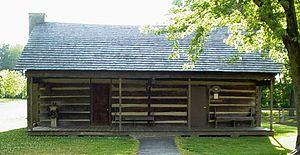
L'Histoire du Tennessee a été marquée par les travaux d'infrastructures publiques, comme l'intervention des militaires au début du XIXᵉ siècle pour rendre praticable la Piste Natchez, permettant la circulation dans ce territoire, qui ne bénéficiait pas des mêmes facilités fluviales que l'Ohio, l'Indiana ou le Kentucky, autres portes de la Conquête de l'Ouest. Cent trente ans plus tard, d'autres travaux d'infrastructures publiques ont été entrepris pour valoriser le potentiel industriel et agricole de la rivière Tennessee après la Crise de 1929.
Davy Crockett, né David Stern Crockett le 17 août 1786 dans le comté de Greene, alors dans l’État de Franklin, et mort le 6 mars 1836 au siège de Fort Alamo, est un soldat, trappeur et homme politique américain. Plusieurs fois élu représentant de l’État du Tennessee au Congrès des États-Unis, il devient un héros populaire de l’histoire des États-Unis.